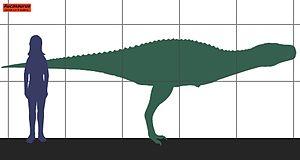
Aucasaurus est un genre de dinosaure théropode abélisauridé d'Amérique du Sud, ayant vécu au Crétacé supérieur. Son nom signifie « Lézard d'Auca Mahuevo ».